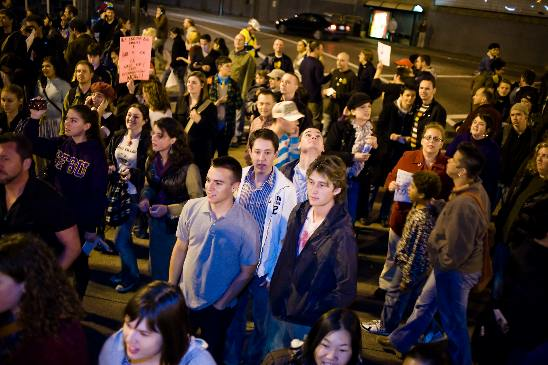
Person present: Yes